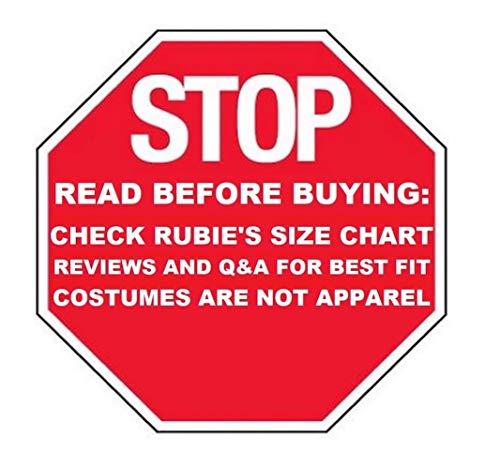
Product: Rubie's Monster High Haunted Spectra Vondergeist Child Costume Dress, Medium
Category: Clothing, Shoes & Jewelry | Costumes & Accessories | Kids & Baby | Girls | Costumes
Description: OFFICIALLY LICENSED MONSTER HIGH Spectra Vondergeist costume dress, look for authentic trademark logo on package and label.
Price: $16.29
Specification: ProductDimensions:12x10x2inches|ItemWeight:7.8ounces|ShippingWeight:7.8ounces(Viewshippingratesandpolicies)|DomesticShipping:ItemcanbeshippedwithinU.S.|InternationalShipping:ThisitemcanbeshippedtoselectcountriesoutsideoftheU.S.LearnMore|ASIN:B00SX998U8|Itemmodelnumber:610565_M|Manufacturerrecommendedage:5-7years